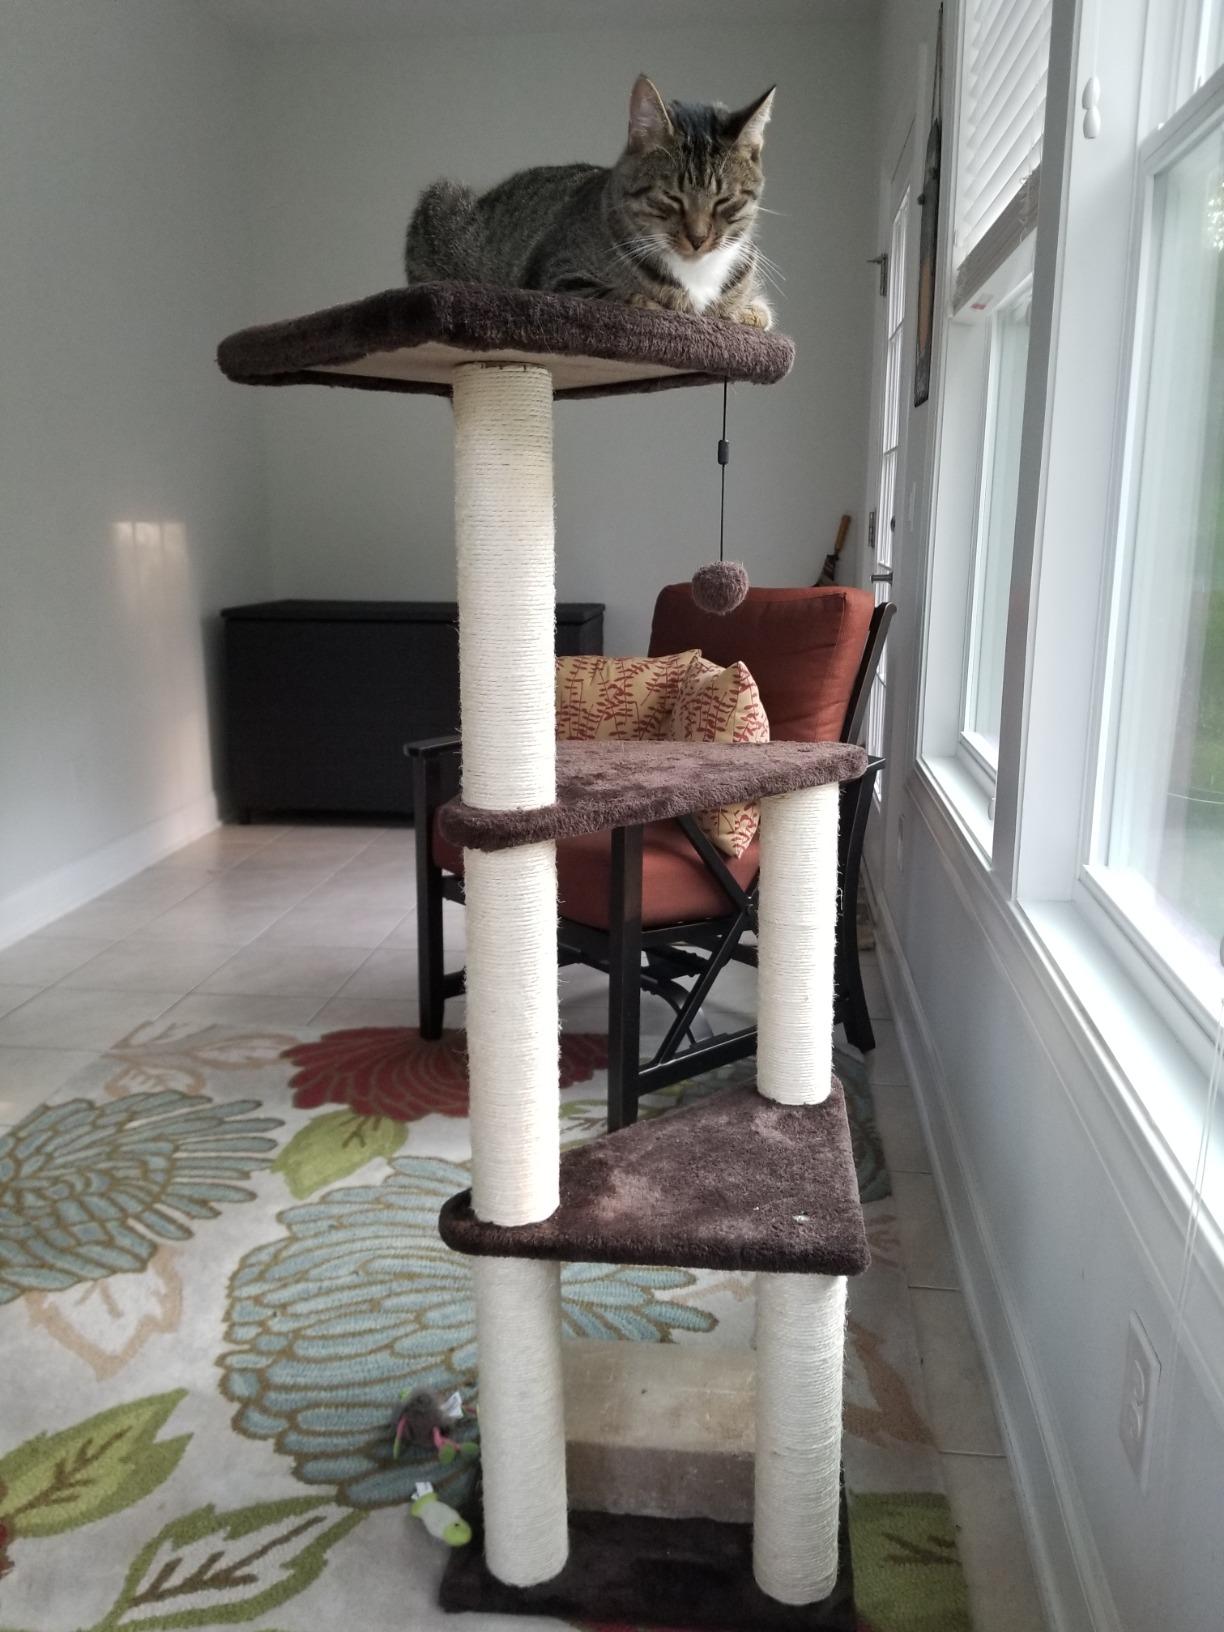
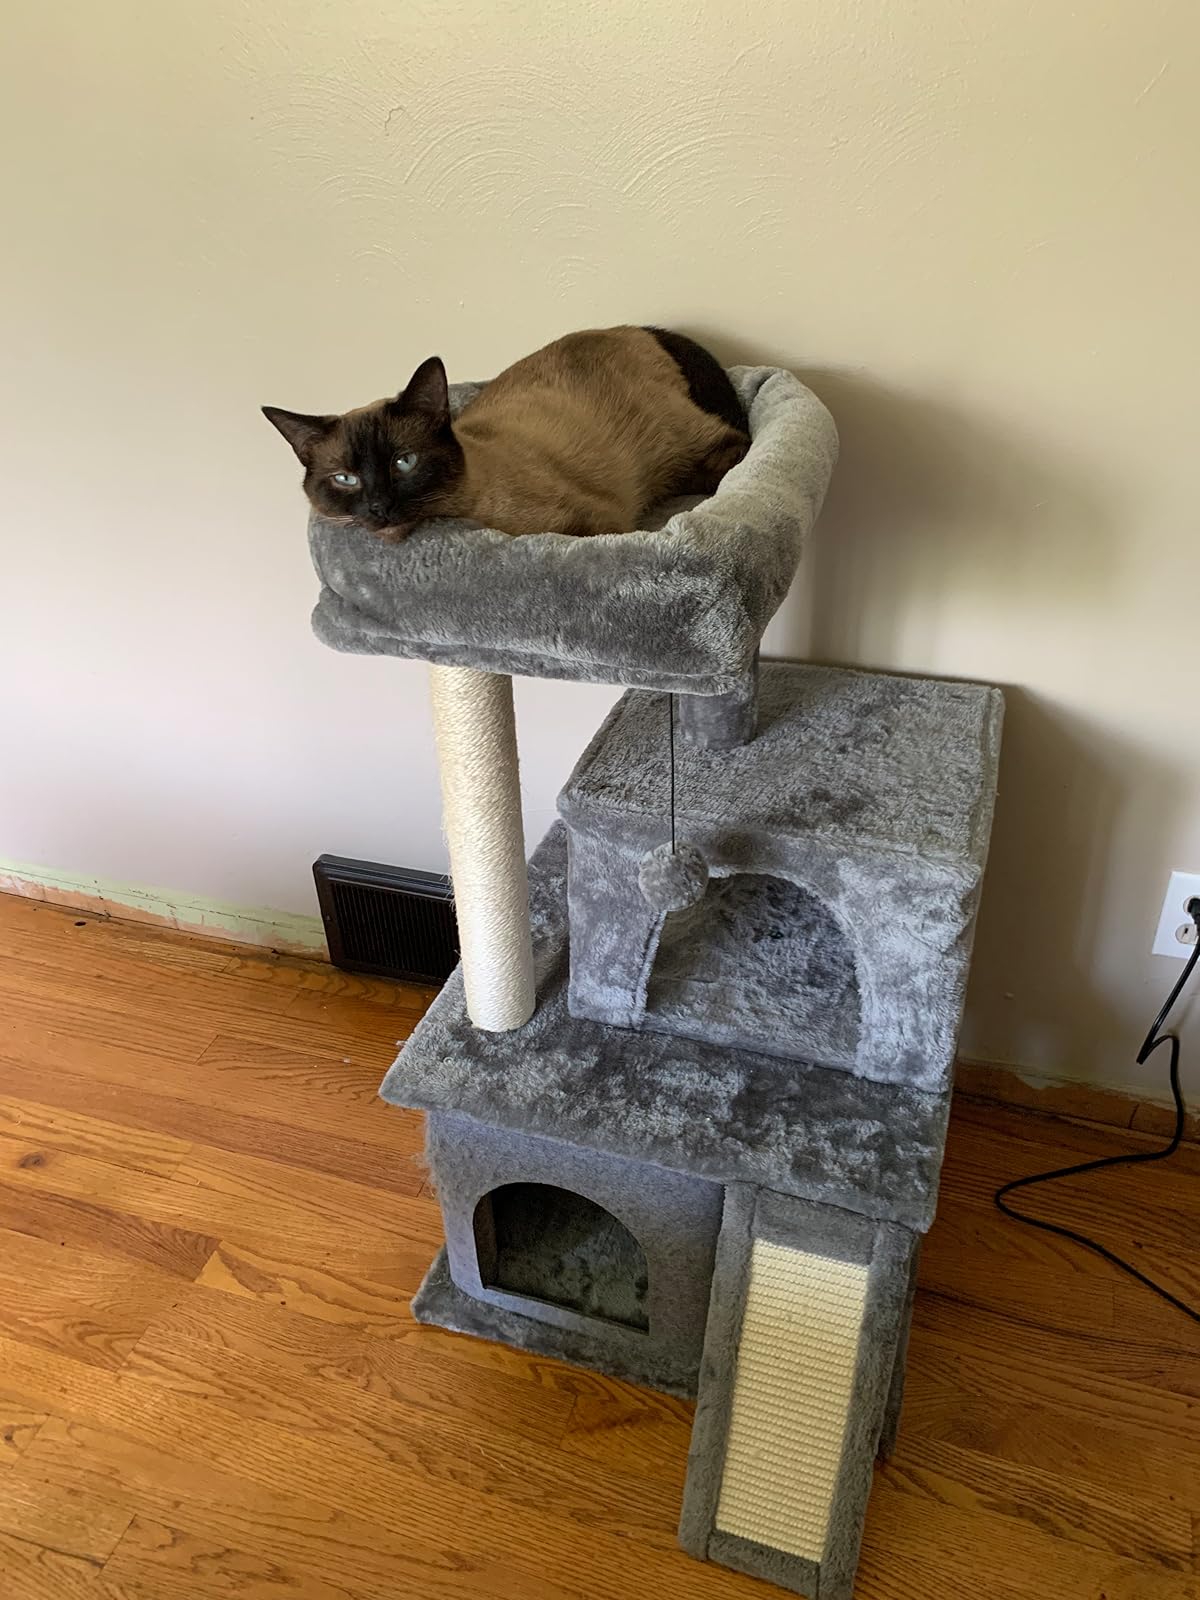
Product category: items_cat tree
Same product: no